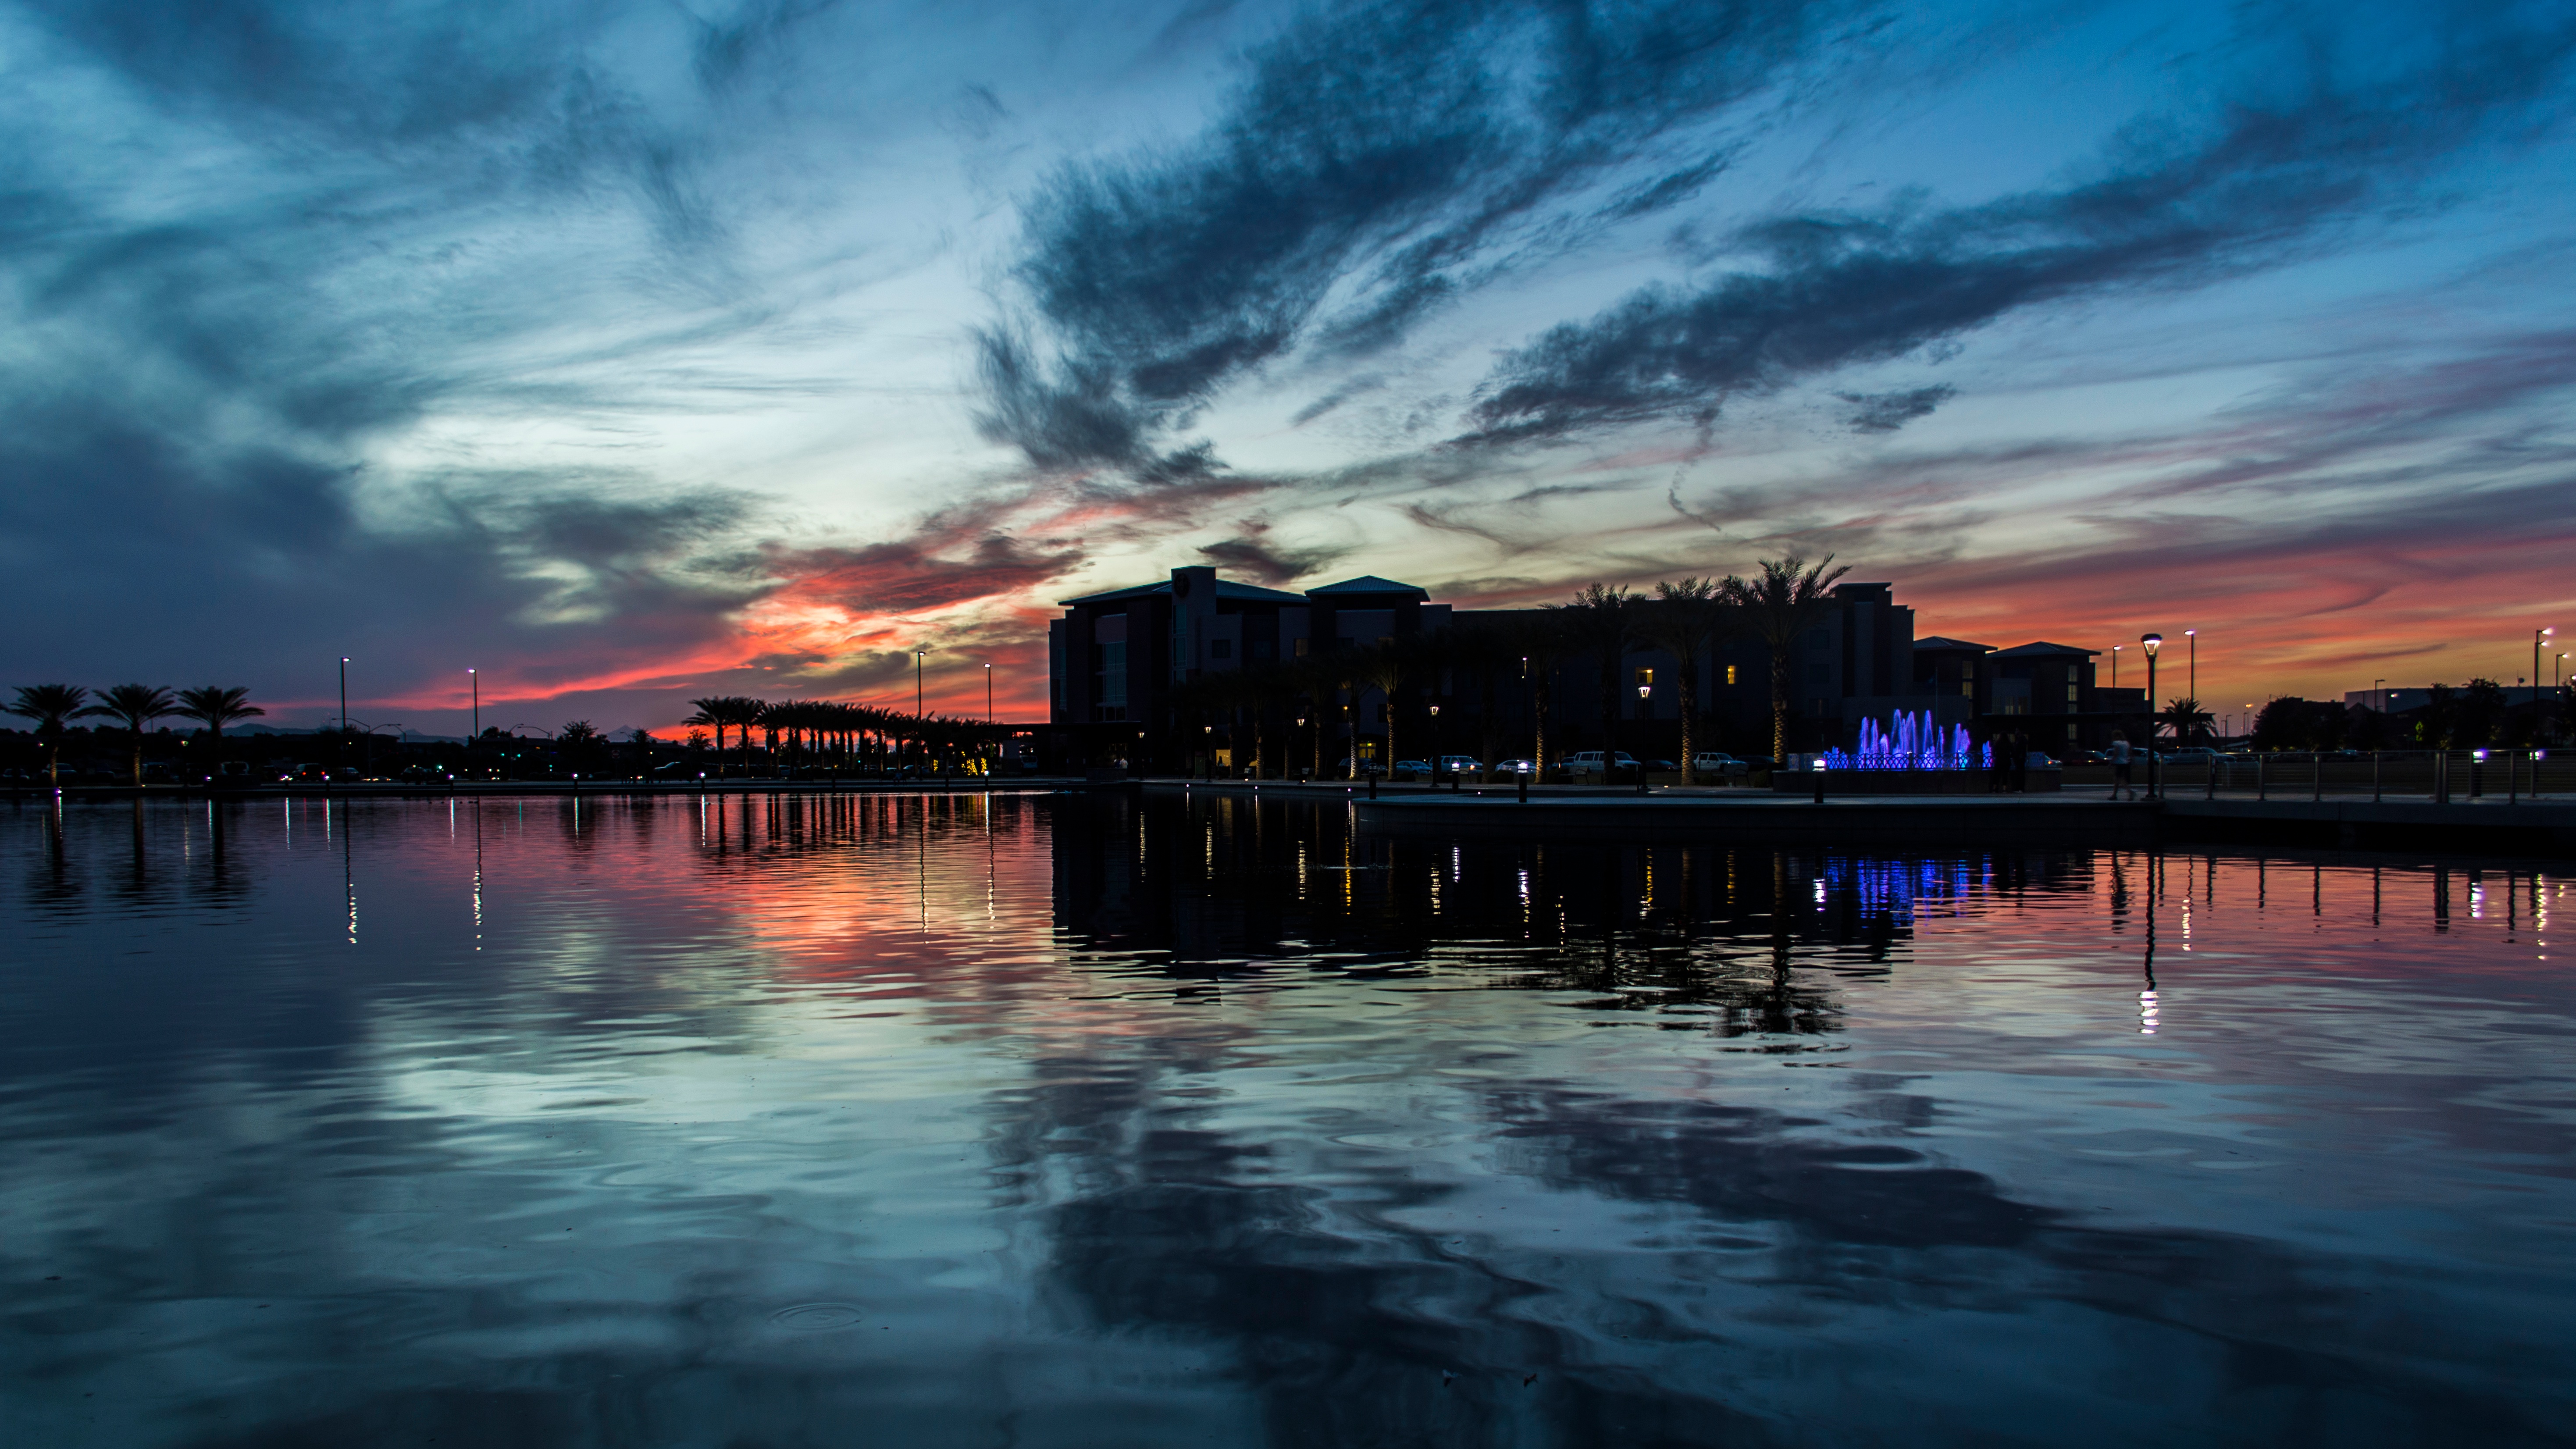
sea, coast, ocean, horizon, cloud, sky, sunrise, sunset, bridge, morning, wave, dawn, pier, river, cityscape, dusk, evening, reflection, bay